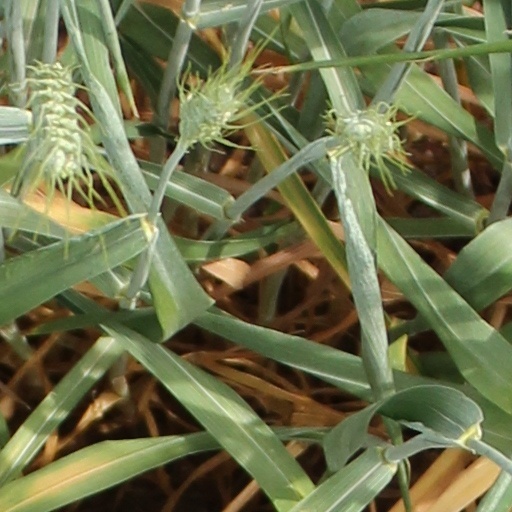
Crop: wheat